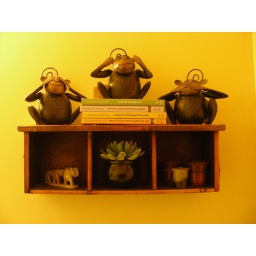
monkeys against yellow